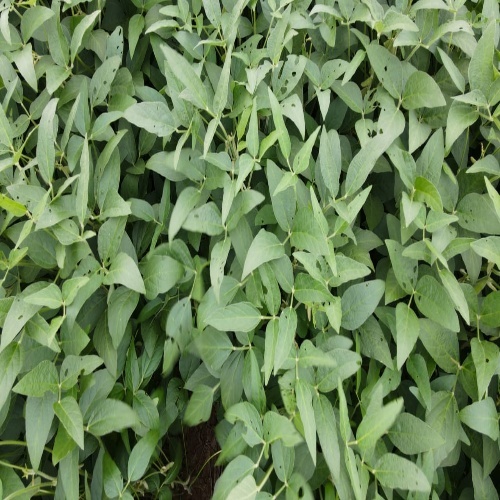
Label: Diabrotica_speciosa